Swathi Muthu

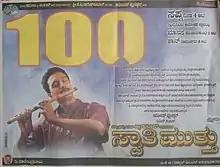
Promotional poster

Swathi Muthu is a 2003 Indian Kannada-language drama film directed by D. Rajendra Babu and written by K. Vishwanath. This film stars Sudeep and Meena. It is an official remake of Telugu film "Swati Mutyam" (1986). Doddanna, Pavitra Lokesh and Leelavathi feature in supporting roles.